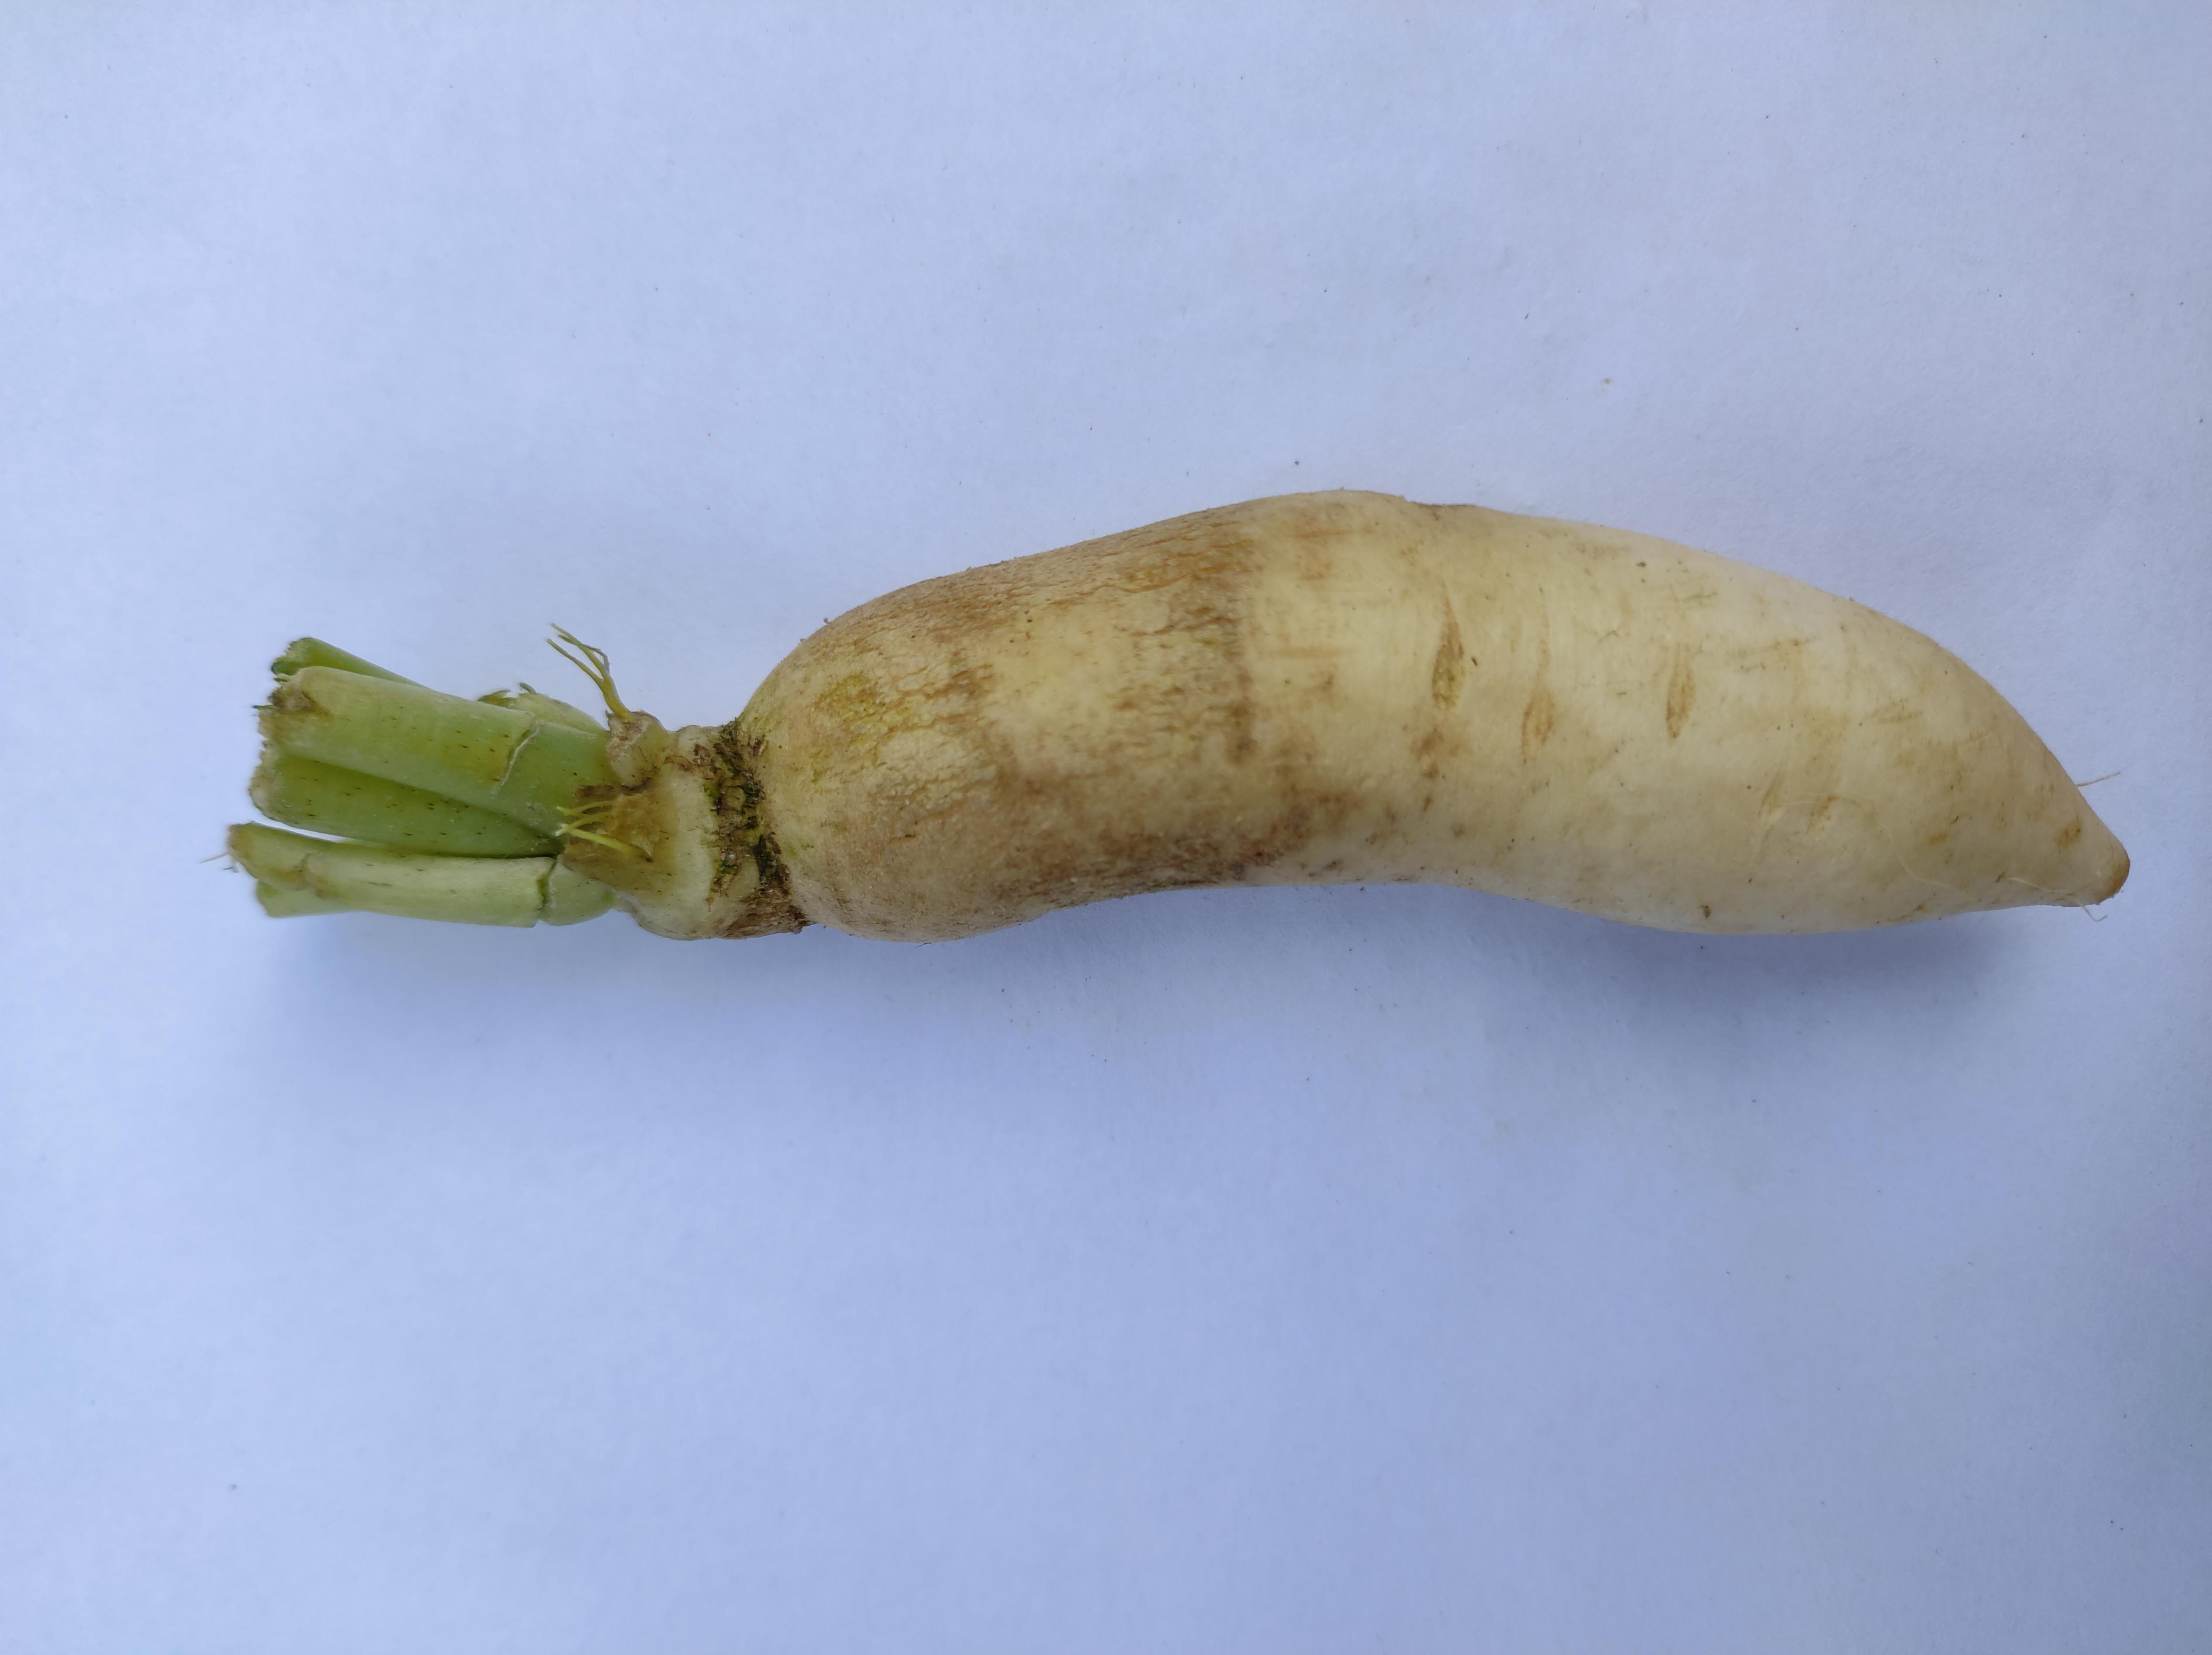
Label: Radish